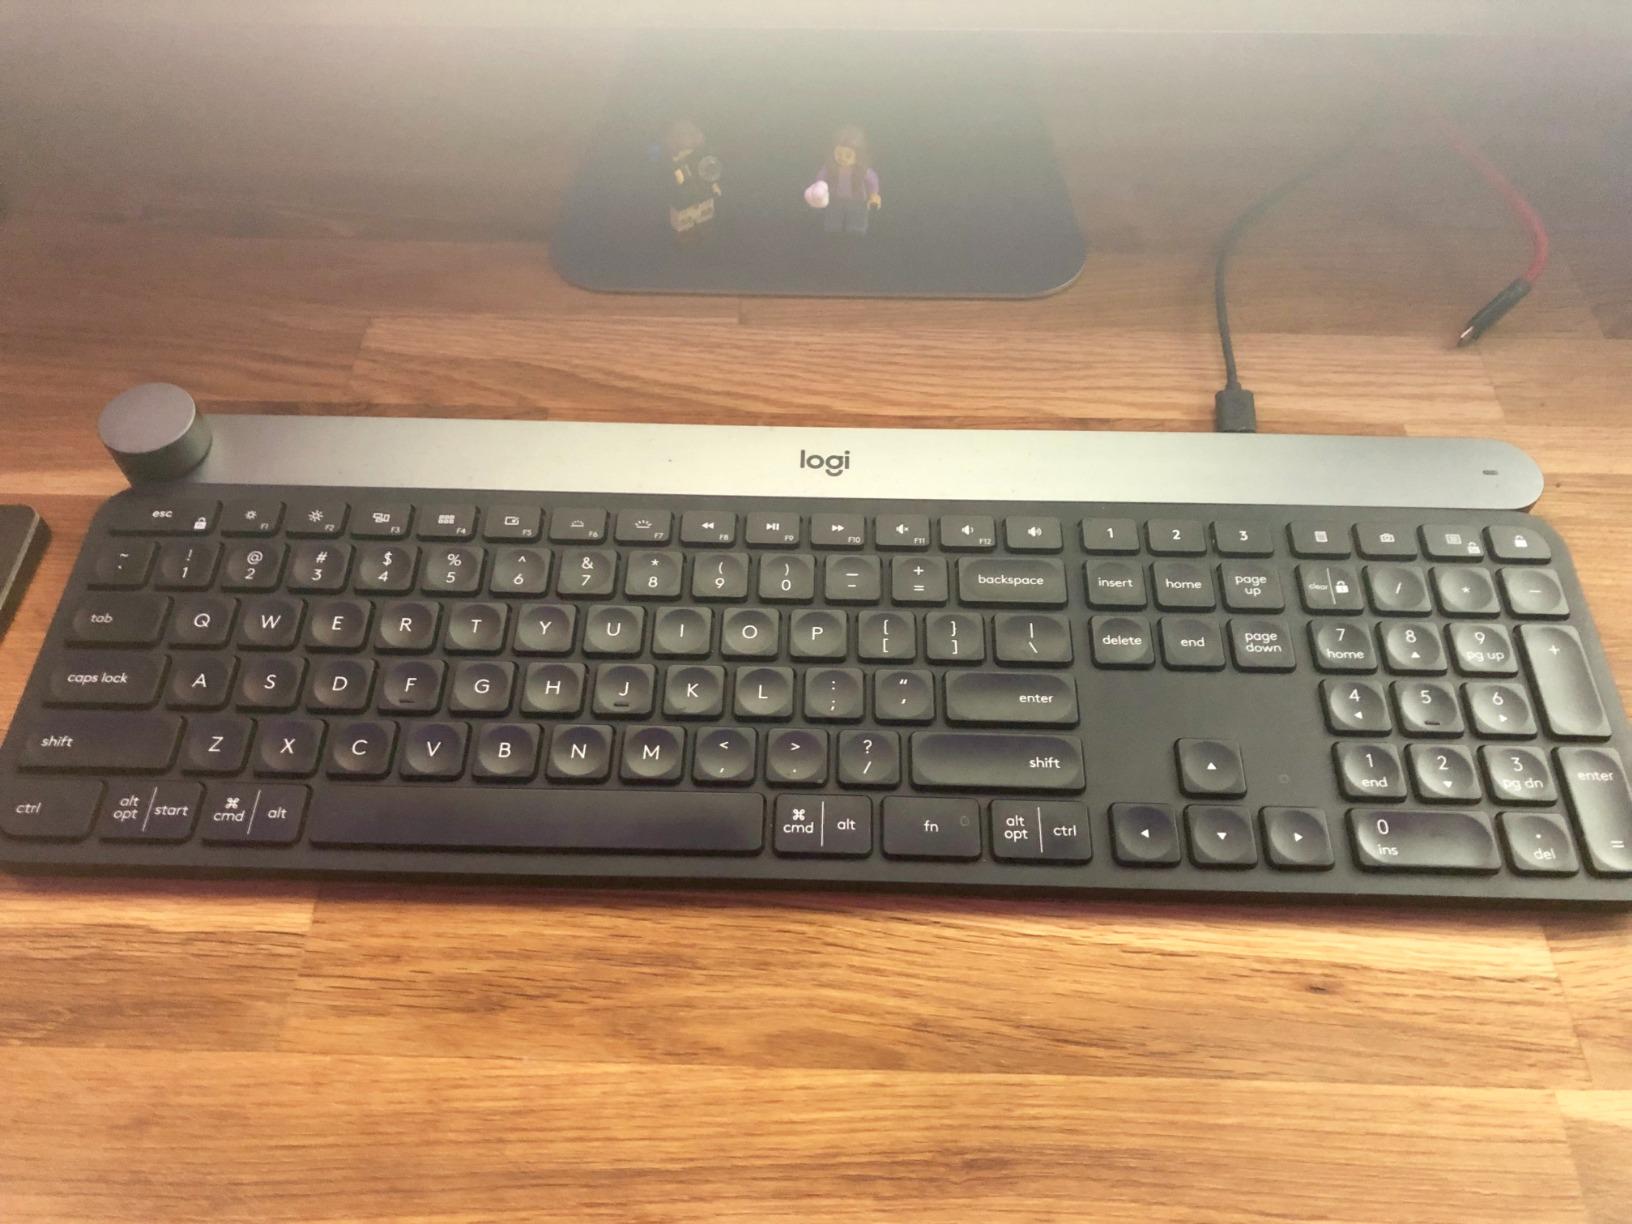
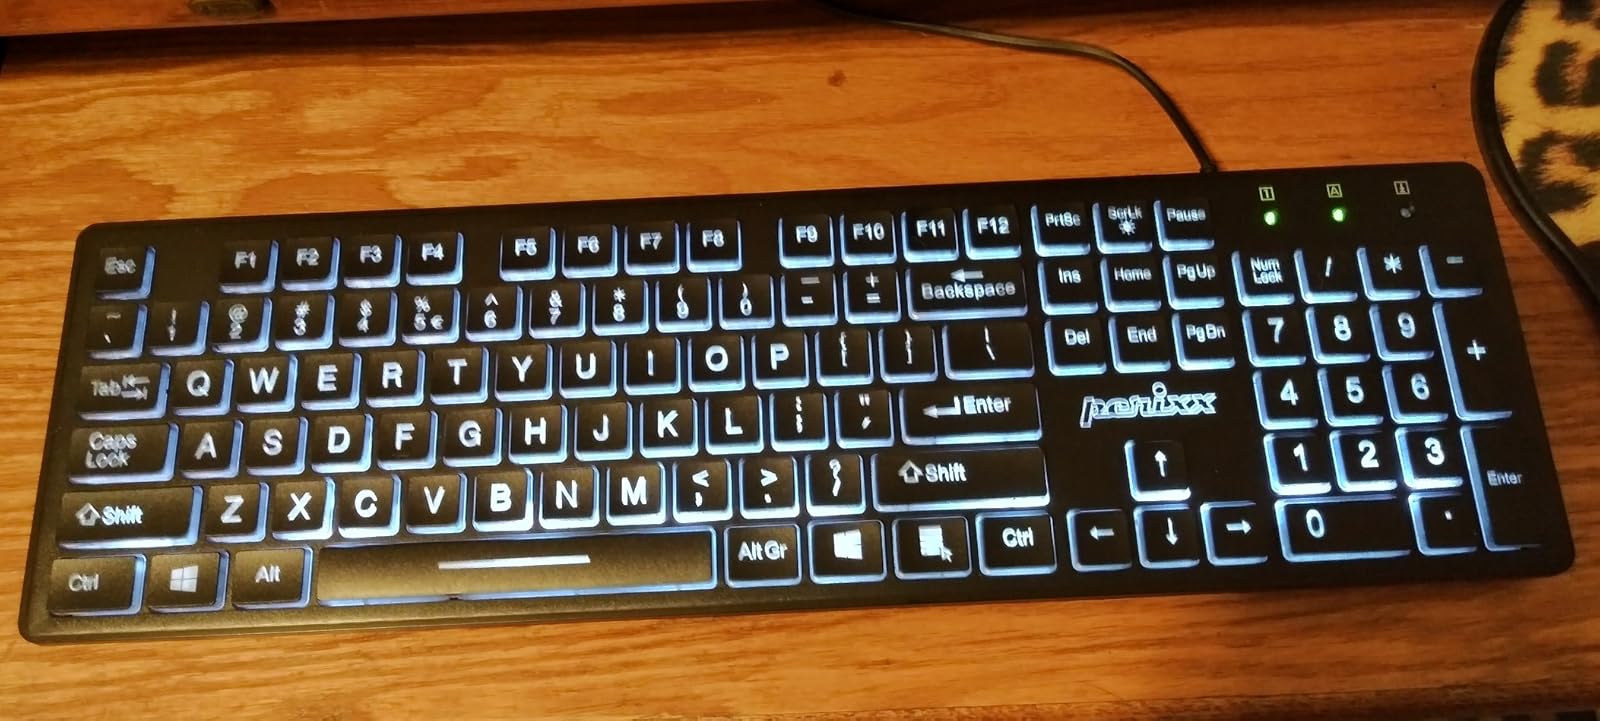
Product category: keyboard
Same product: no